Addison Whitney

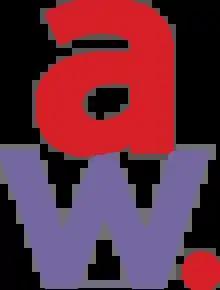

Addison Whitney currently has seven offices. In the United States, its global headquarters are in Charlotte, North Carolina, with offices in Seattle, Washington and New York City. Addison Whitney's European offices are located in London and Munich, with its Japanese operations based in Tokyo.